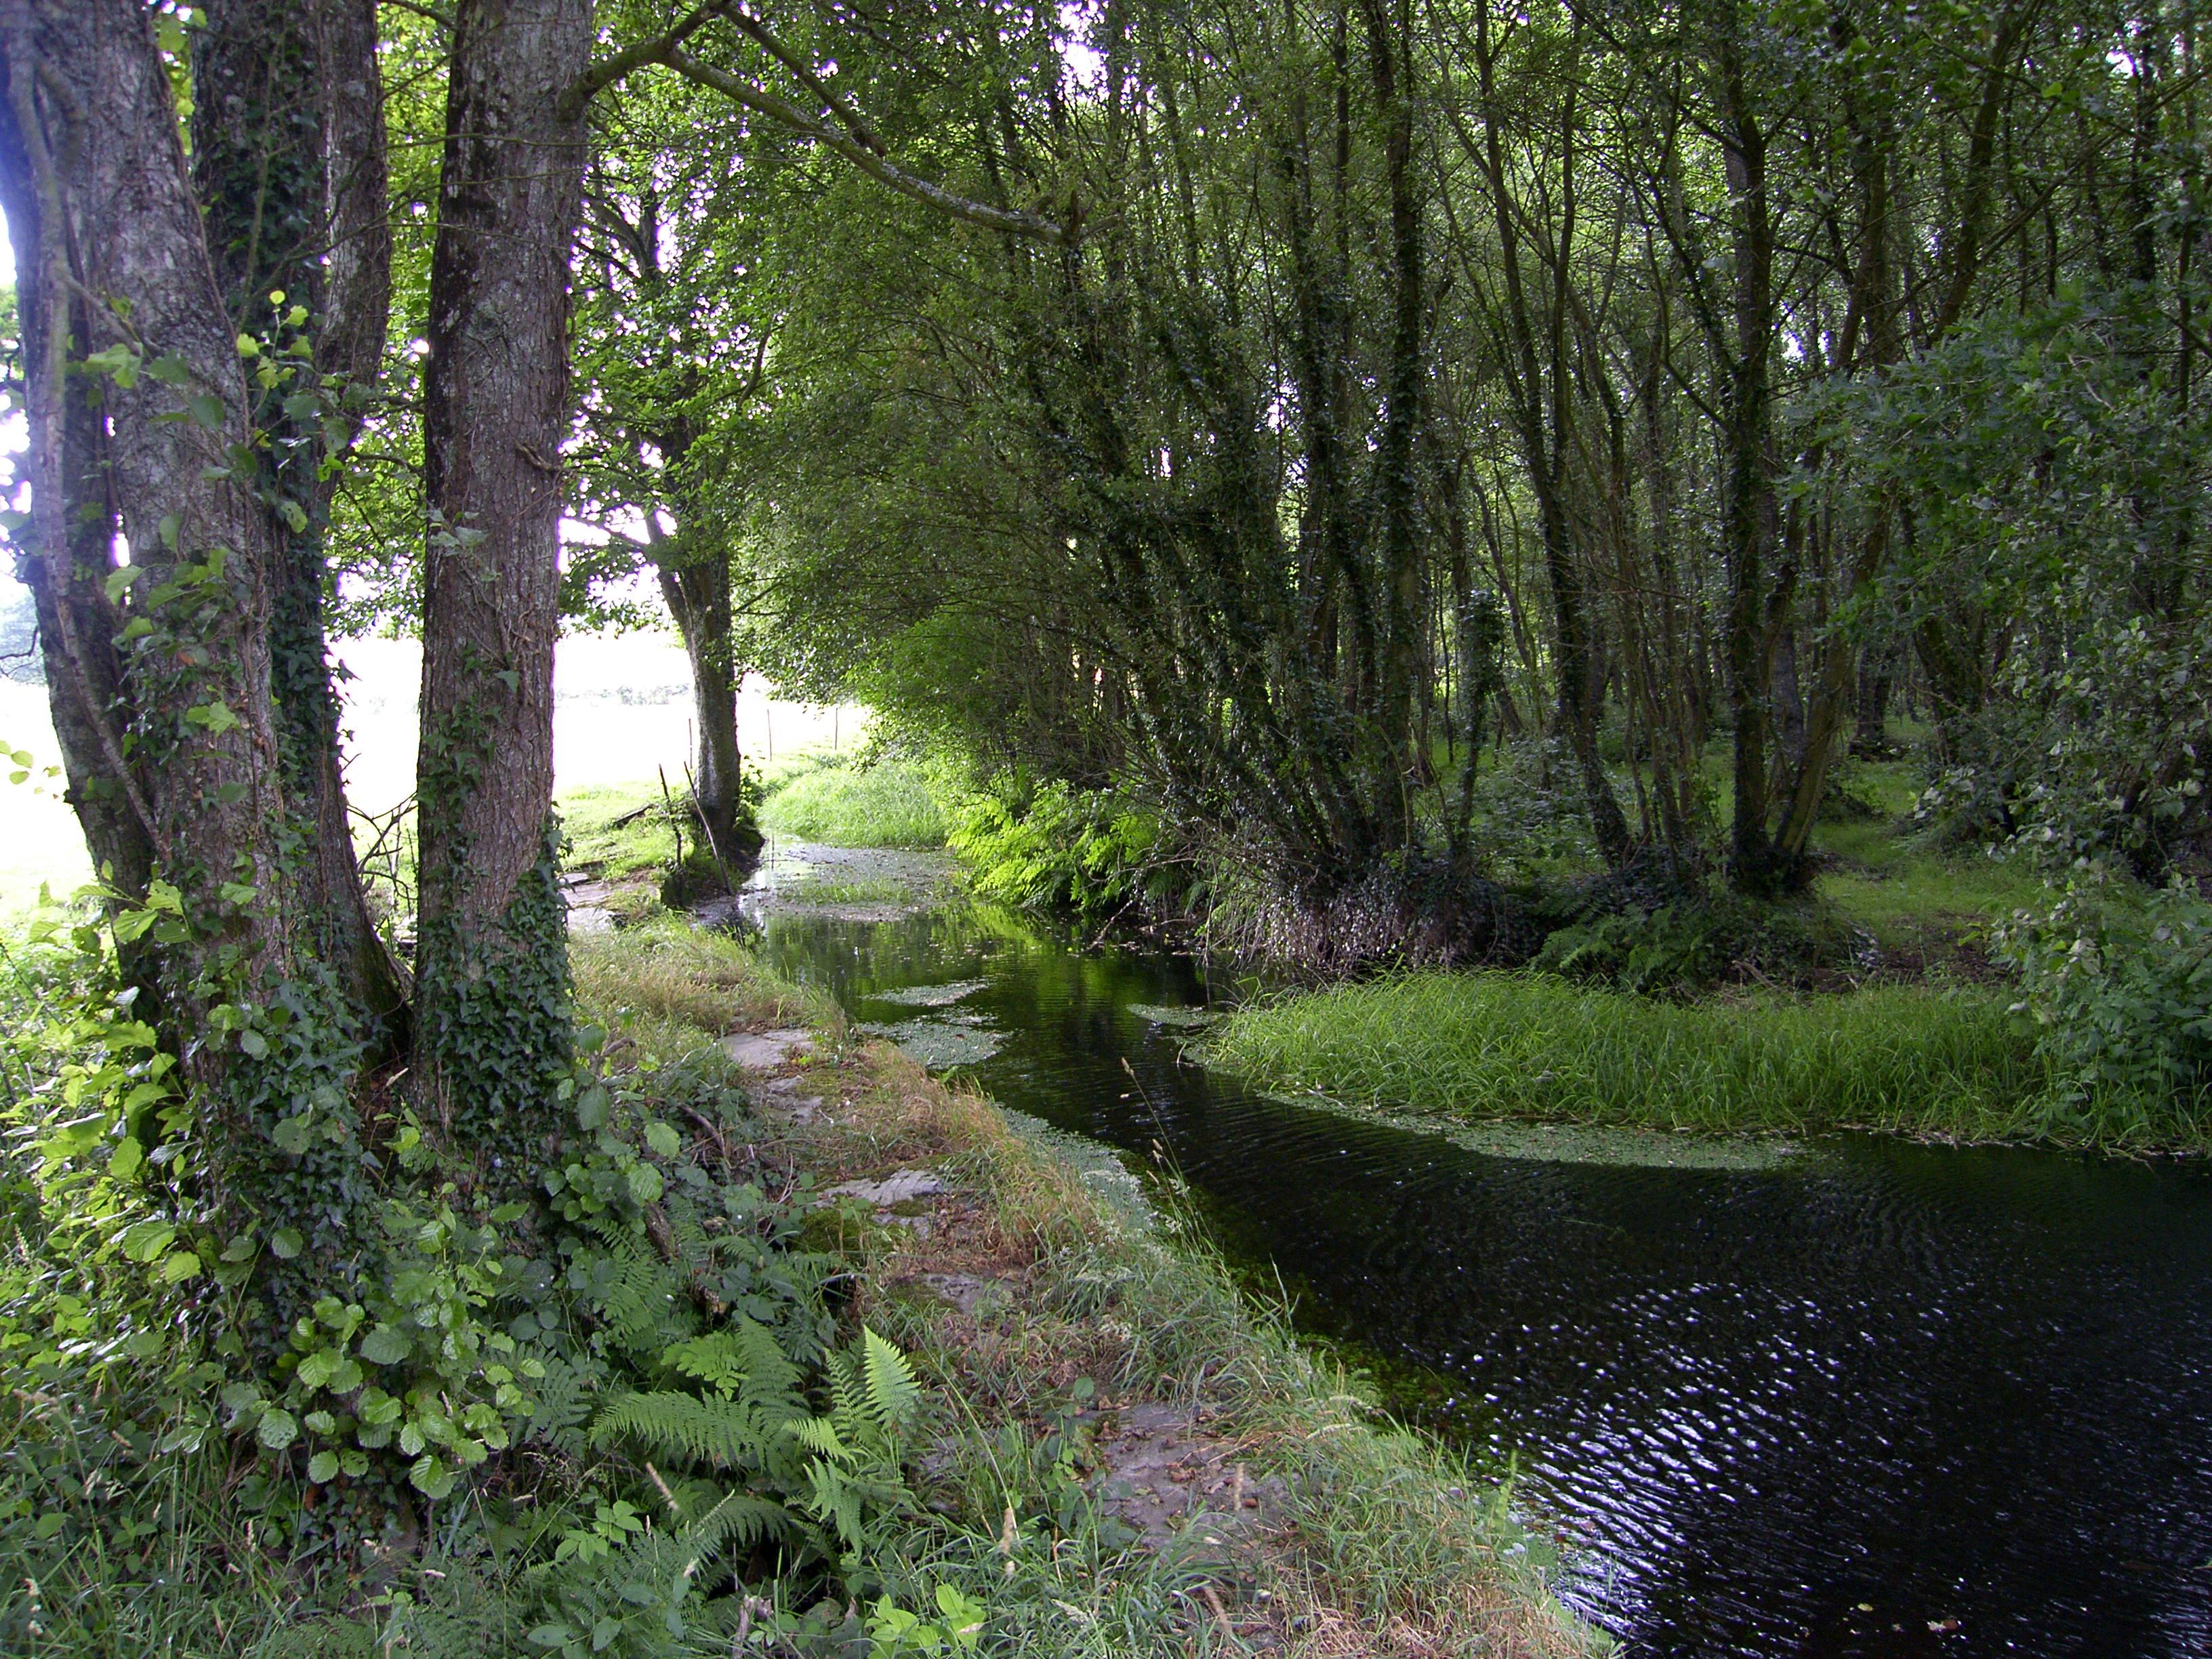
landscape, tree, forest, wilderness, trail, meadow, flower, river, canal, pond, stream, waterway, body of water, wetland, woodland, habitat, ecosystem, watercourse, ggl1, nature reserve, biome, natural environment, geographical feature, riparian forest